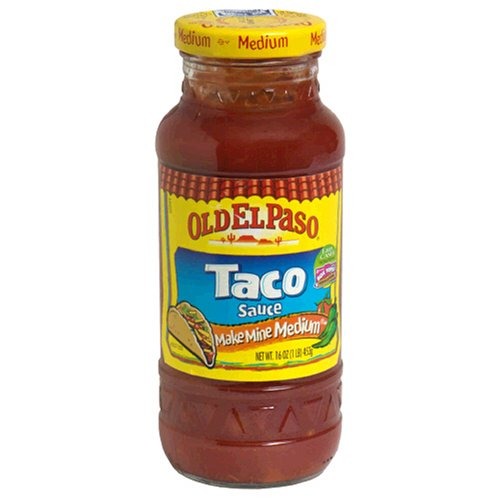
Item Name: Old El Paso Medium Taco Sauce 16 oz Jar
Value: 16.0
Unit: Ounce

Price: 6.2